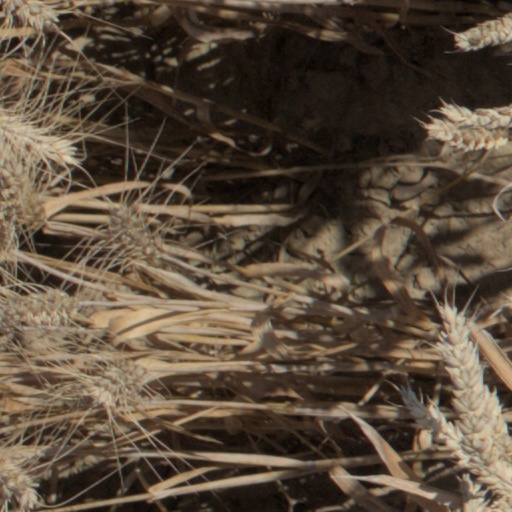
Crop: wheat